Tower of God

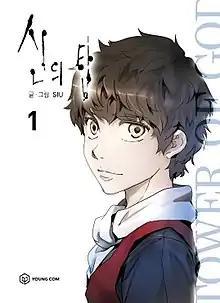
First volume cover, featuring Twenty-Fifth Bam

is a South Korean manhwa released as a webtoon written and illustrated by S.I.U. It has been serialized in Naver Corporation's webtoon platform Naver Webtoon since June 2010, with the individual chapters collected and published by Young Com in 19 volumes as of July 2025. "Tower of God" received official English translations by Line Webtoon beginning in July 2014.